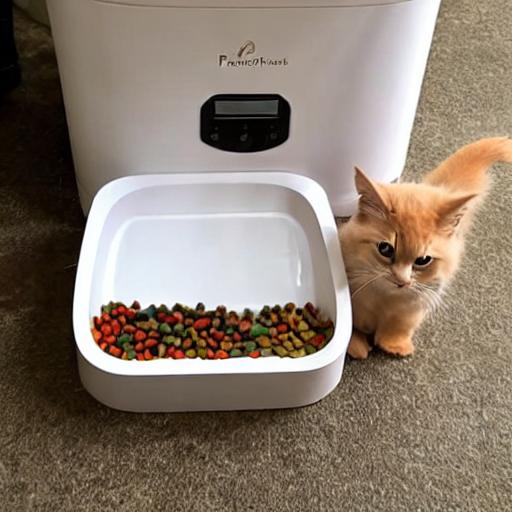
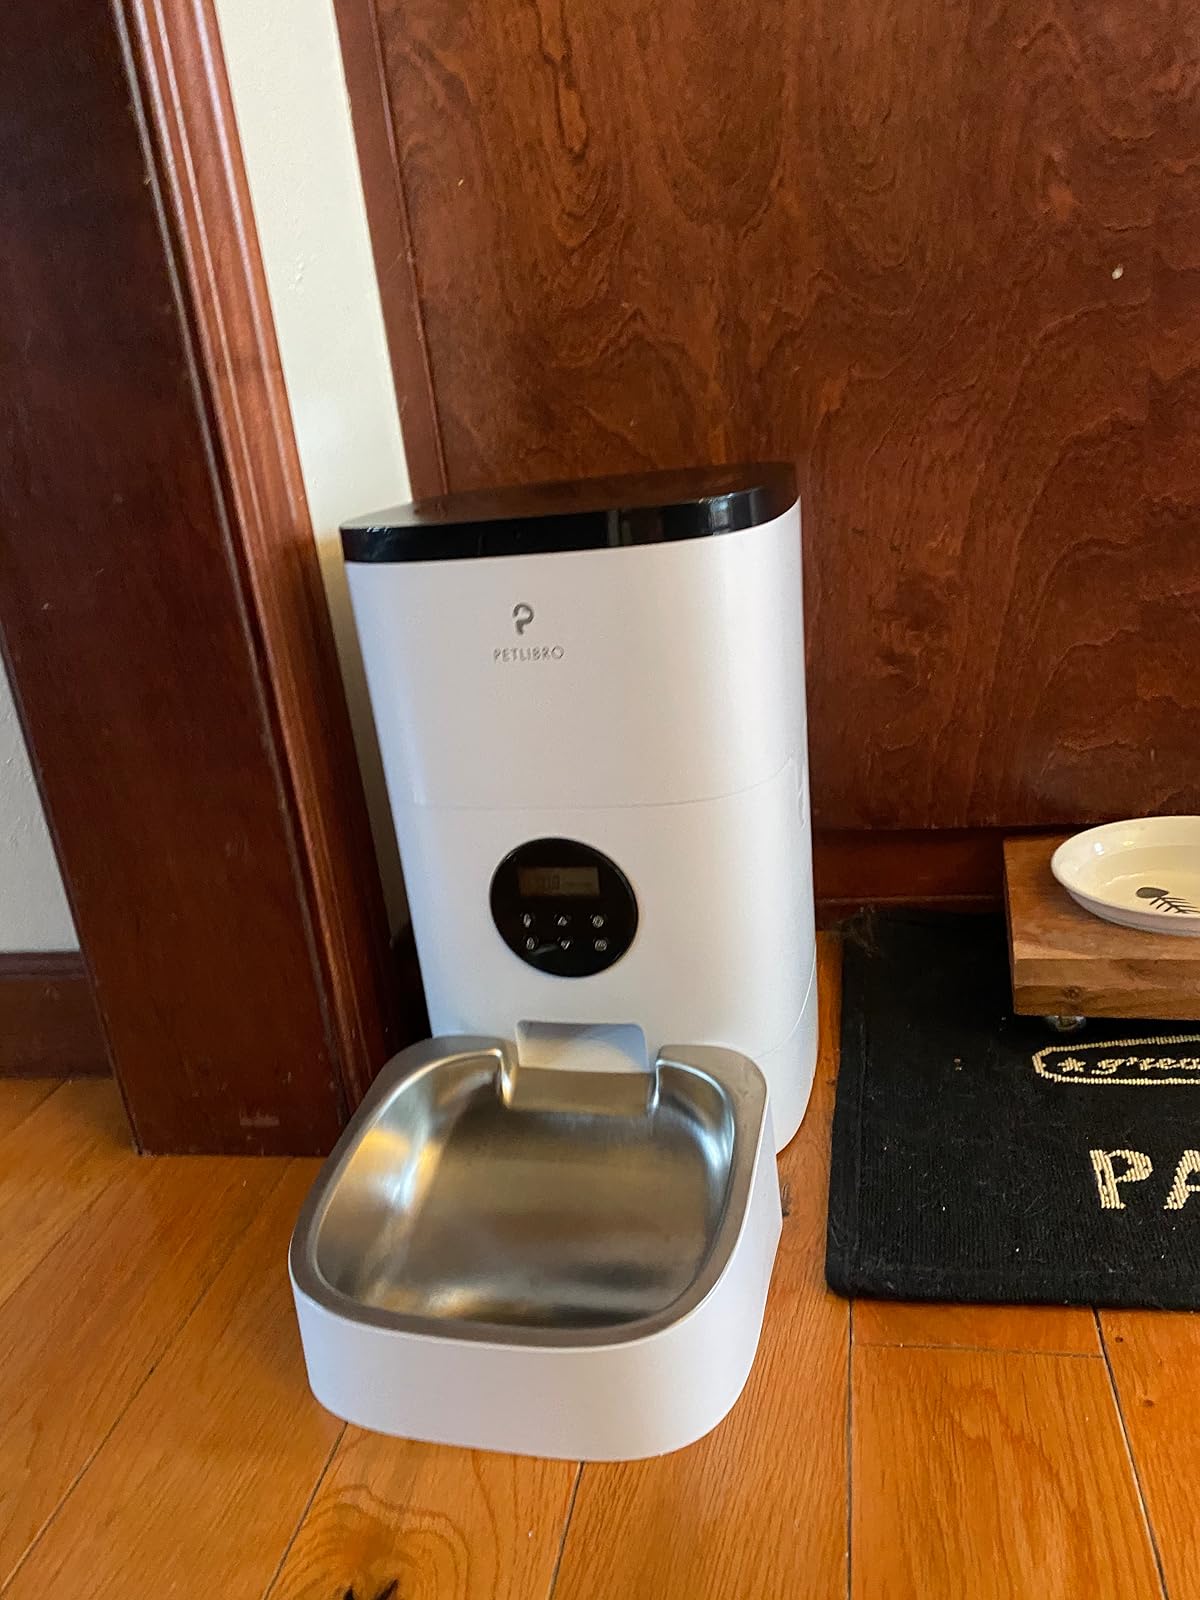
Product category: items_feeder
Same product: no